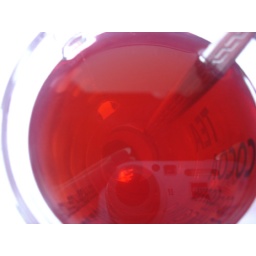
a spoon taking a bath in my cup of tea